New York Stock Exchange

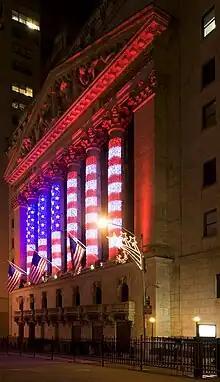
The NYSE Building at Christmas time (December 2008)

The main New York Stock Exchange Building, built in 1903, is at 18 Broad Street, between the corners of Wall Street and Exchange Place, and was designed in the Beaux Arts style by George B. Post. The adjacent structure at 11 Wall Street, completed in 1922, was designed in a similar style by Trowbridge & Livingston. The buildings were both designated a National Historic Landmark in 1978. 18 Broad Street is also a New York City designated landmark.